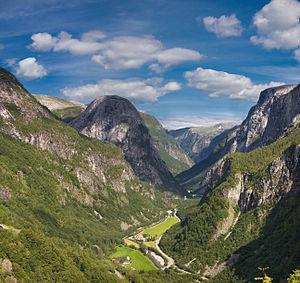
Les Alpes scandinaves ou Scandes sont une chaîne de montagnes s'étendant tout le long de la côte ouest de la péninsule Scandinave. Elles couvrent l'essentiel de la Norvège, le Nord-Ouest et l'Ouest de la Suède ainsi qu'une toute petite partie de l'Extrême-Nord de la Finlande. Il s'agit d'une des plus importantes chaînes de montagnes d'Europe, s'étirant du sud-ouest au nord-est sur 1 700 km, avec une largeur maximale de 300 km. La chaîne possède deux zones de haute altitude, une au sud de la Norvège, autour du Jotunheimen où se trouve le Galdhøpiggen, point culminant de la chaîne et du pays concerné, et une autre dans le Nord de la Suède, avec le Kebnekaise, point culminant du pays — le point culminant de Finlande se trouve aussi dans la chaîne : il s'agit du Halti.